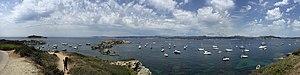
Panorama sur l'île des Embiez
L'île des Embiez est une île française située à un kilomètre de Six-Fours-les-Plages près de Toulon. Elle est formée par la réunion des îles de la Tour Fondue à l'Ouest et Saint-Pierre ou de la Pinède à l'Est, reliées par des limons et des alluvions.